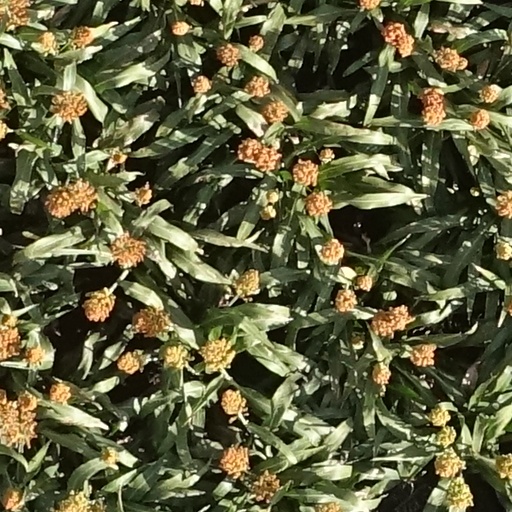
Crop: sorghum